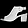
Label: Sandal